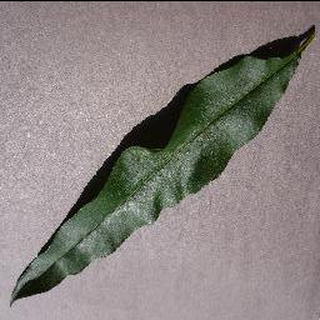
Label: healthy_peach